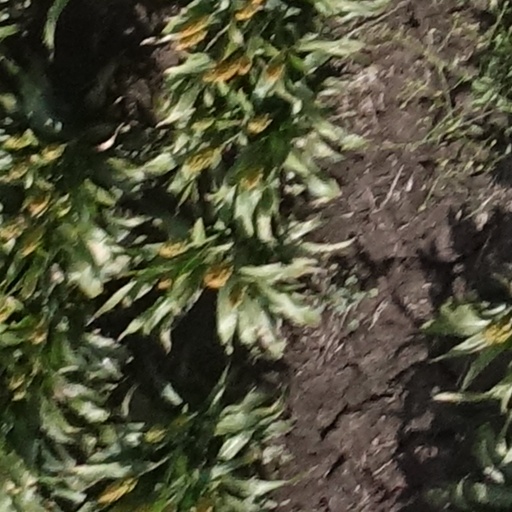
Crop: sorghum